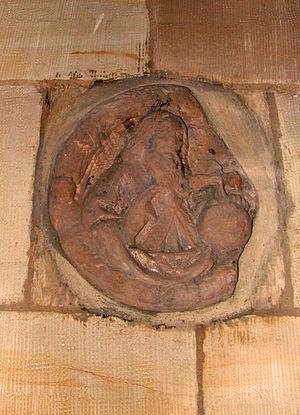
Sculpture romane de l'abbaye Saint Nabor de Saint-Avold
L’abbatiale Saint-Nabor se situe à Saint-Avold, en France.